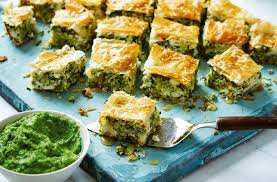
Yemek: baklava